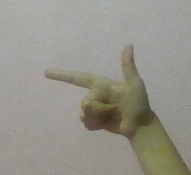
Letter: yaa